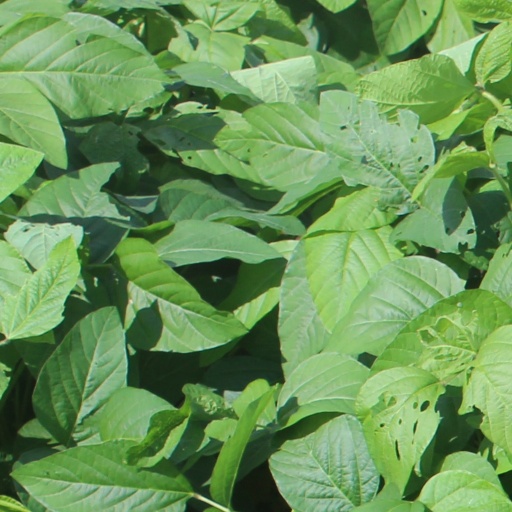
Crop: soybean